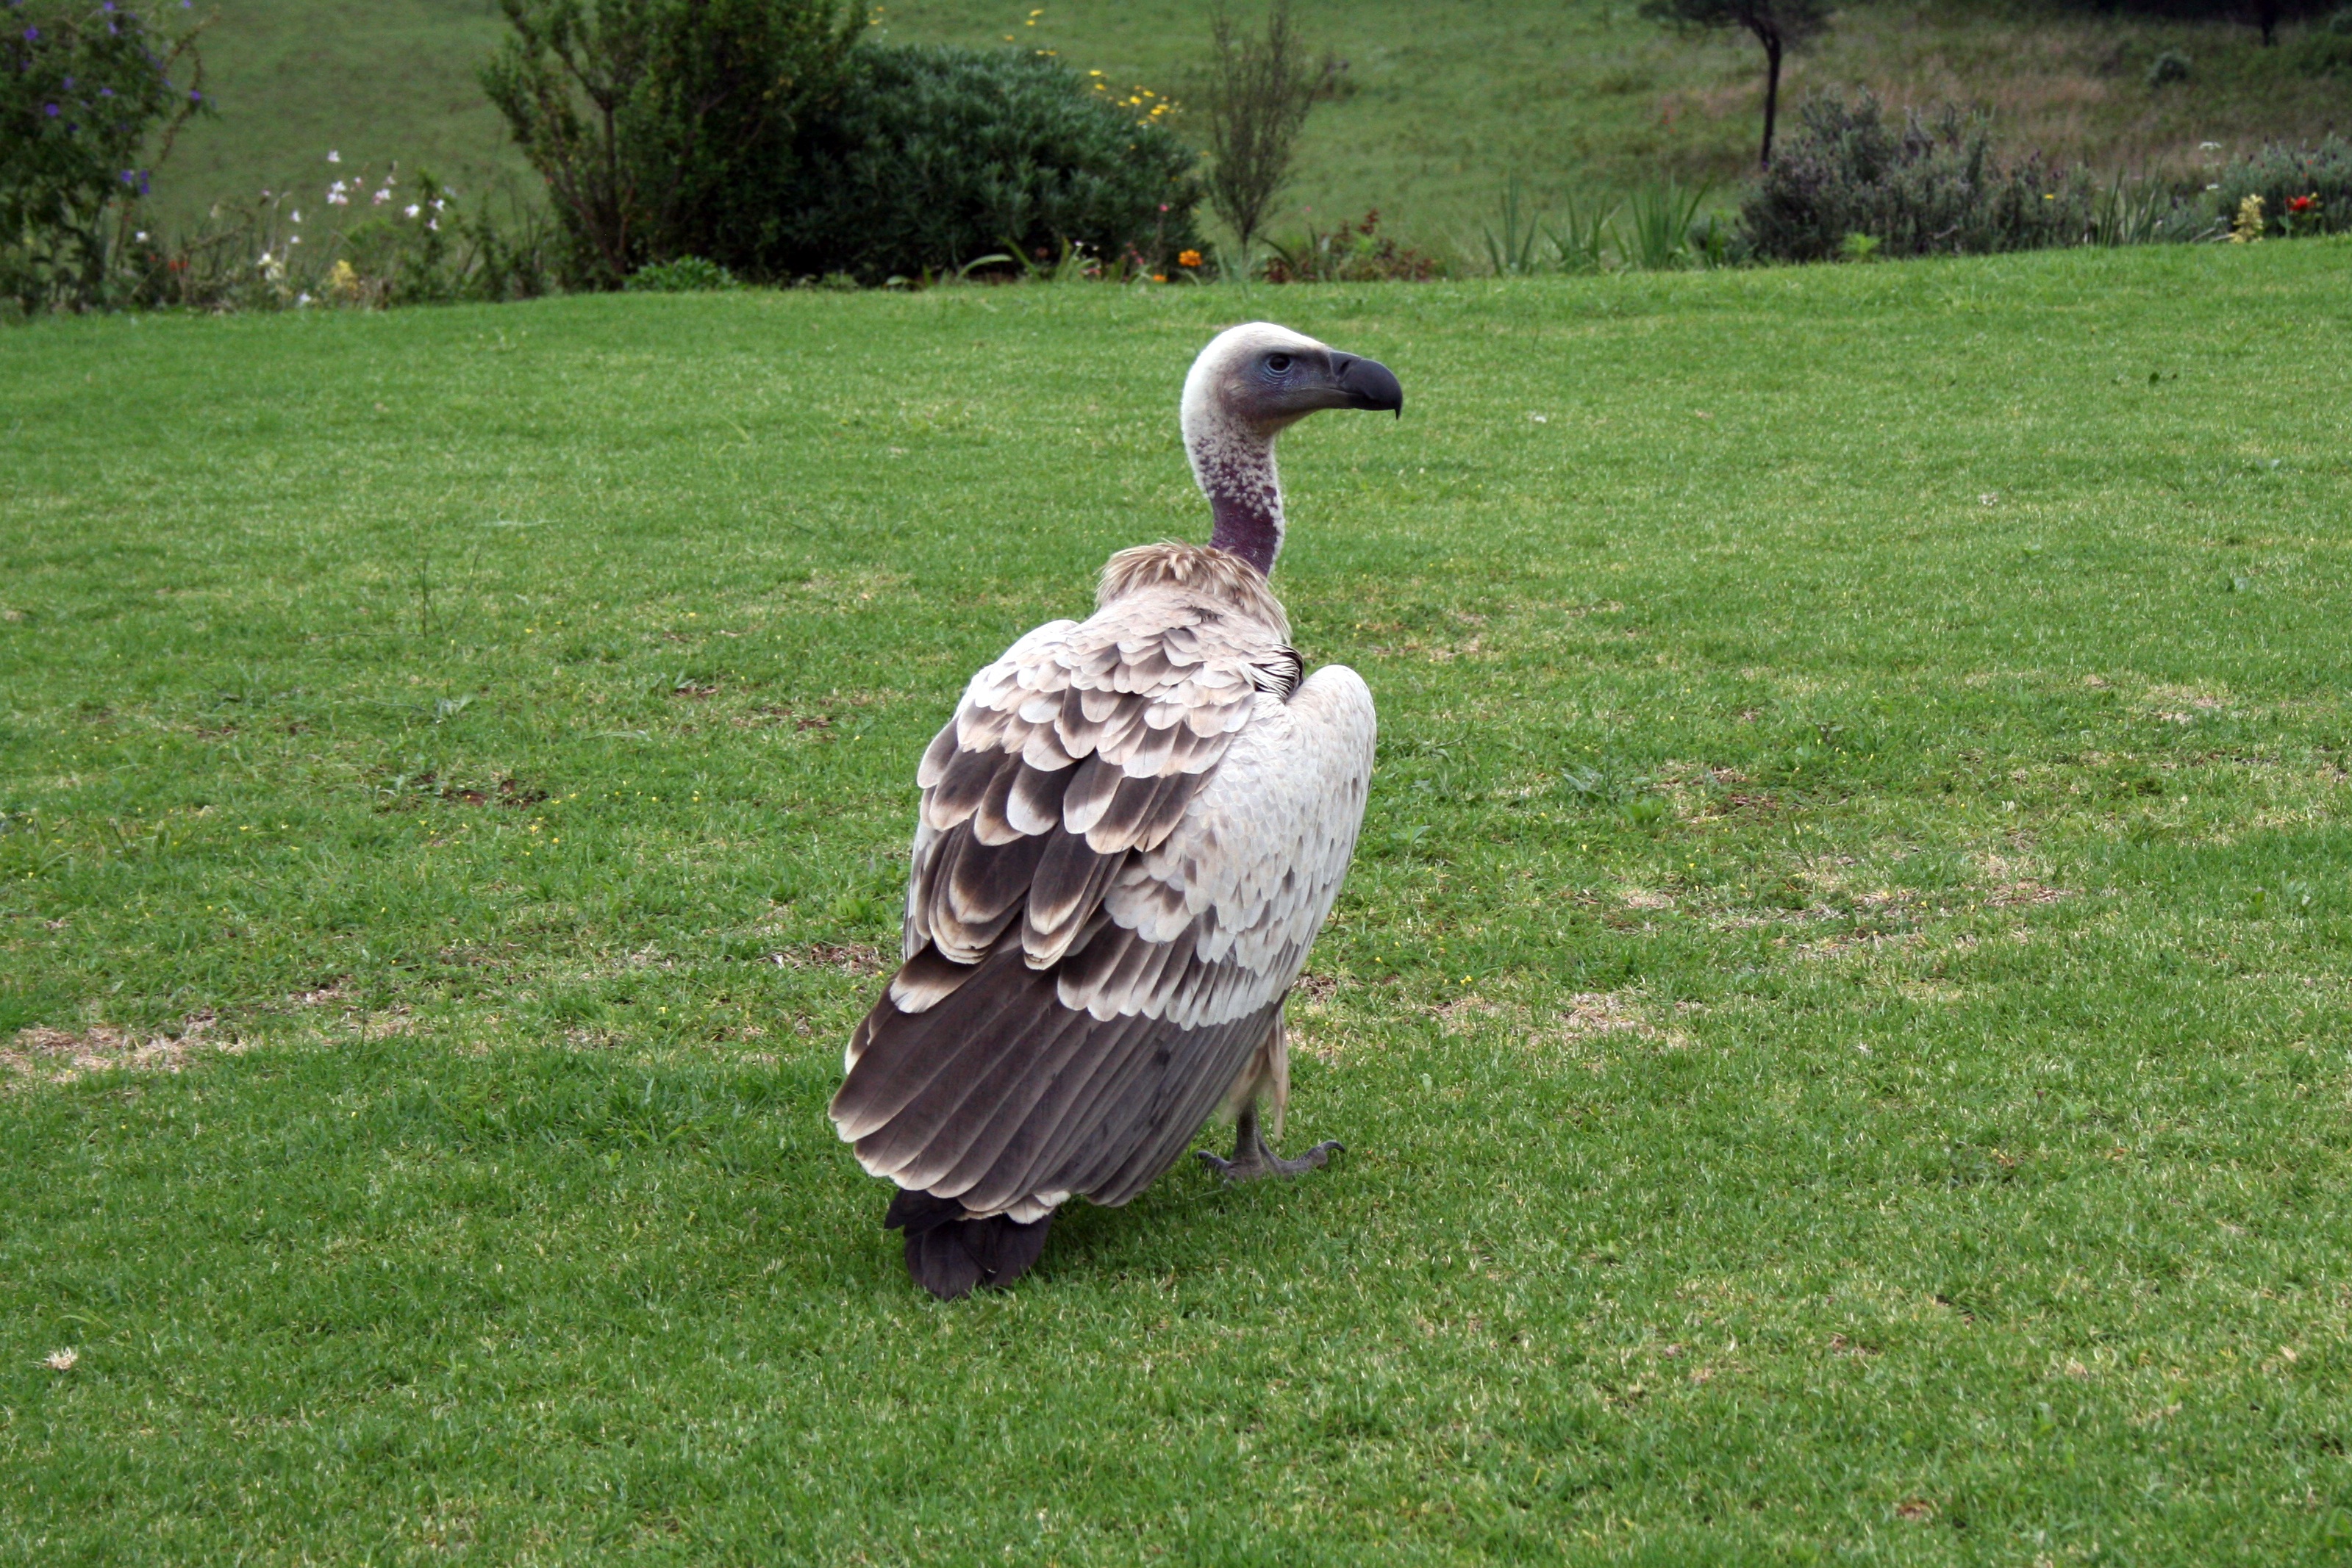
bird, wing, wildlife, zoo, africa, soar, aerial, fauna, bird of prey, endangered, vertebrate, wild bird, vulture